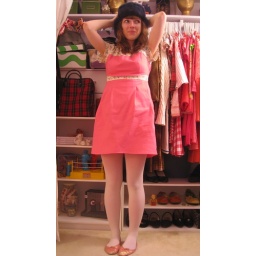
hat - gift. necklace - found. dress - made by me. tights (white pair and pink pair) - hue. shoes - london sole